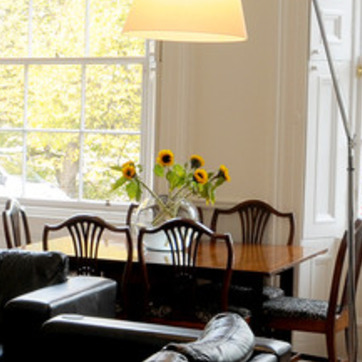
Material: foliage